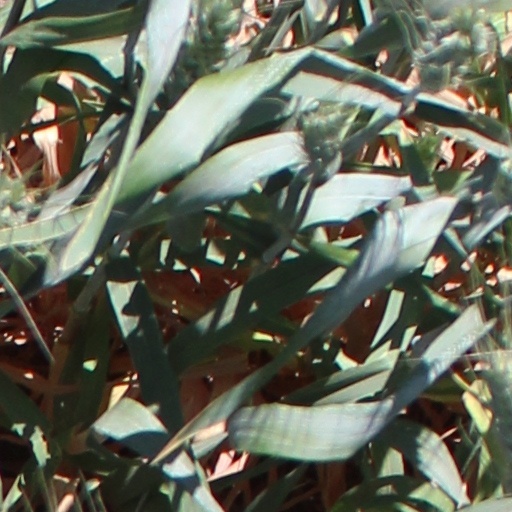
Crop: wheat